Wood grain

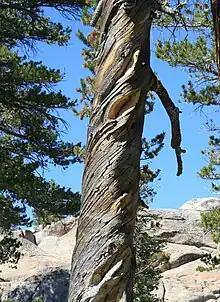
The weathered trunk of a lodgepole pine tree showing an extremely spiral grain

Wood grain is the longitudinal arrangement of wood fibers or the pattern resulting from such an arrangement. It has various derived terms refer to different aspects of the fibers or patterns. Wood grain is important in woodworking and it impacts aesthetics.